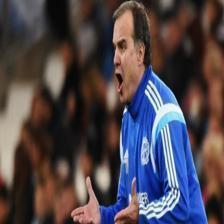
Image emotion (VAD): valence: -0.6, arousal: 0.6, dominance: 0.6
Candidate emotion words:
furiously — valence: -0.876, arousal: 0.85, dominance: 0.314
doubtful — valence: -0.5, arousal: -0.07, dominance: -0.518
lucky — valence: 0.92, arousal: 0.22, dominance: 0.586
yielding — valence: -0.02, arousal: 0.286, dominance: -0.112
Best matching emotion: furiously